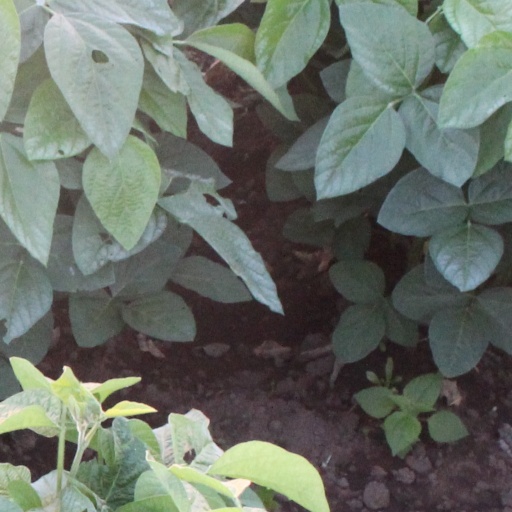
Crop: soybean